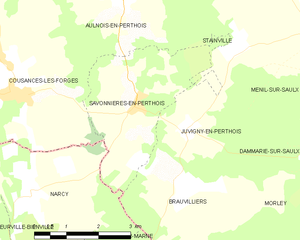
Savonnières-en-Perthois est une commune française située dans le département de la Meuse, en région Grand Est.